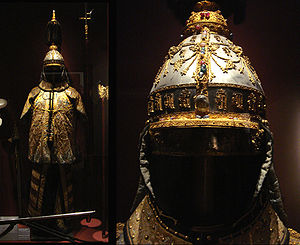
Musée de l'Armée / Galleri
Musée de l'Armée er Frankrigs nationale militærmuseum. Det ligger på Les Invalides i 7. arrondissement i Paris. Museet blev etableret i 1905 ved en sammenlægning af Musée d'Artillerie og Musée Historique de l'Armée. Musée de l'Armée har syv primære adresser og afdelinger, der indeholder museets samlinger, der rummer genstande fra antikken og frem til 1900-tallet.